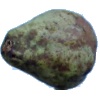
Label: pear_stone